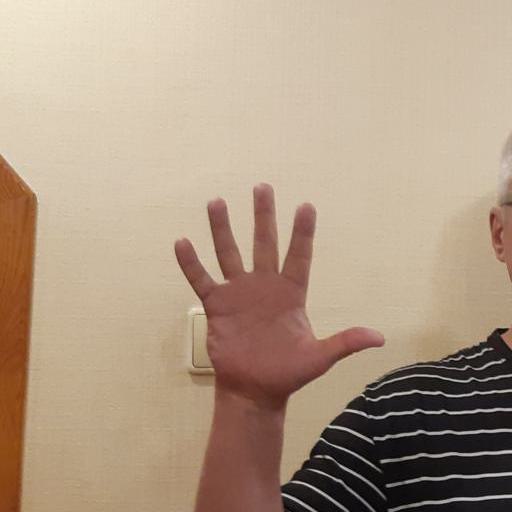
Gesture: palm